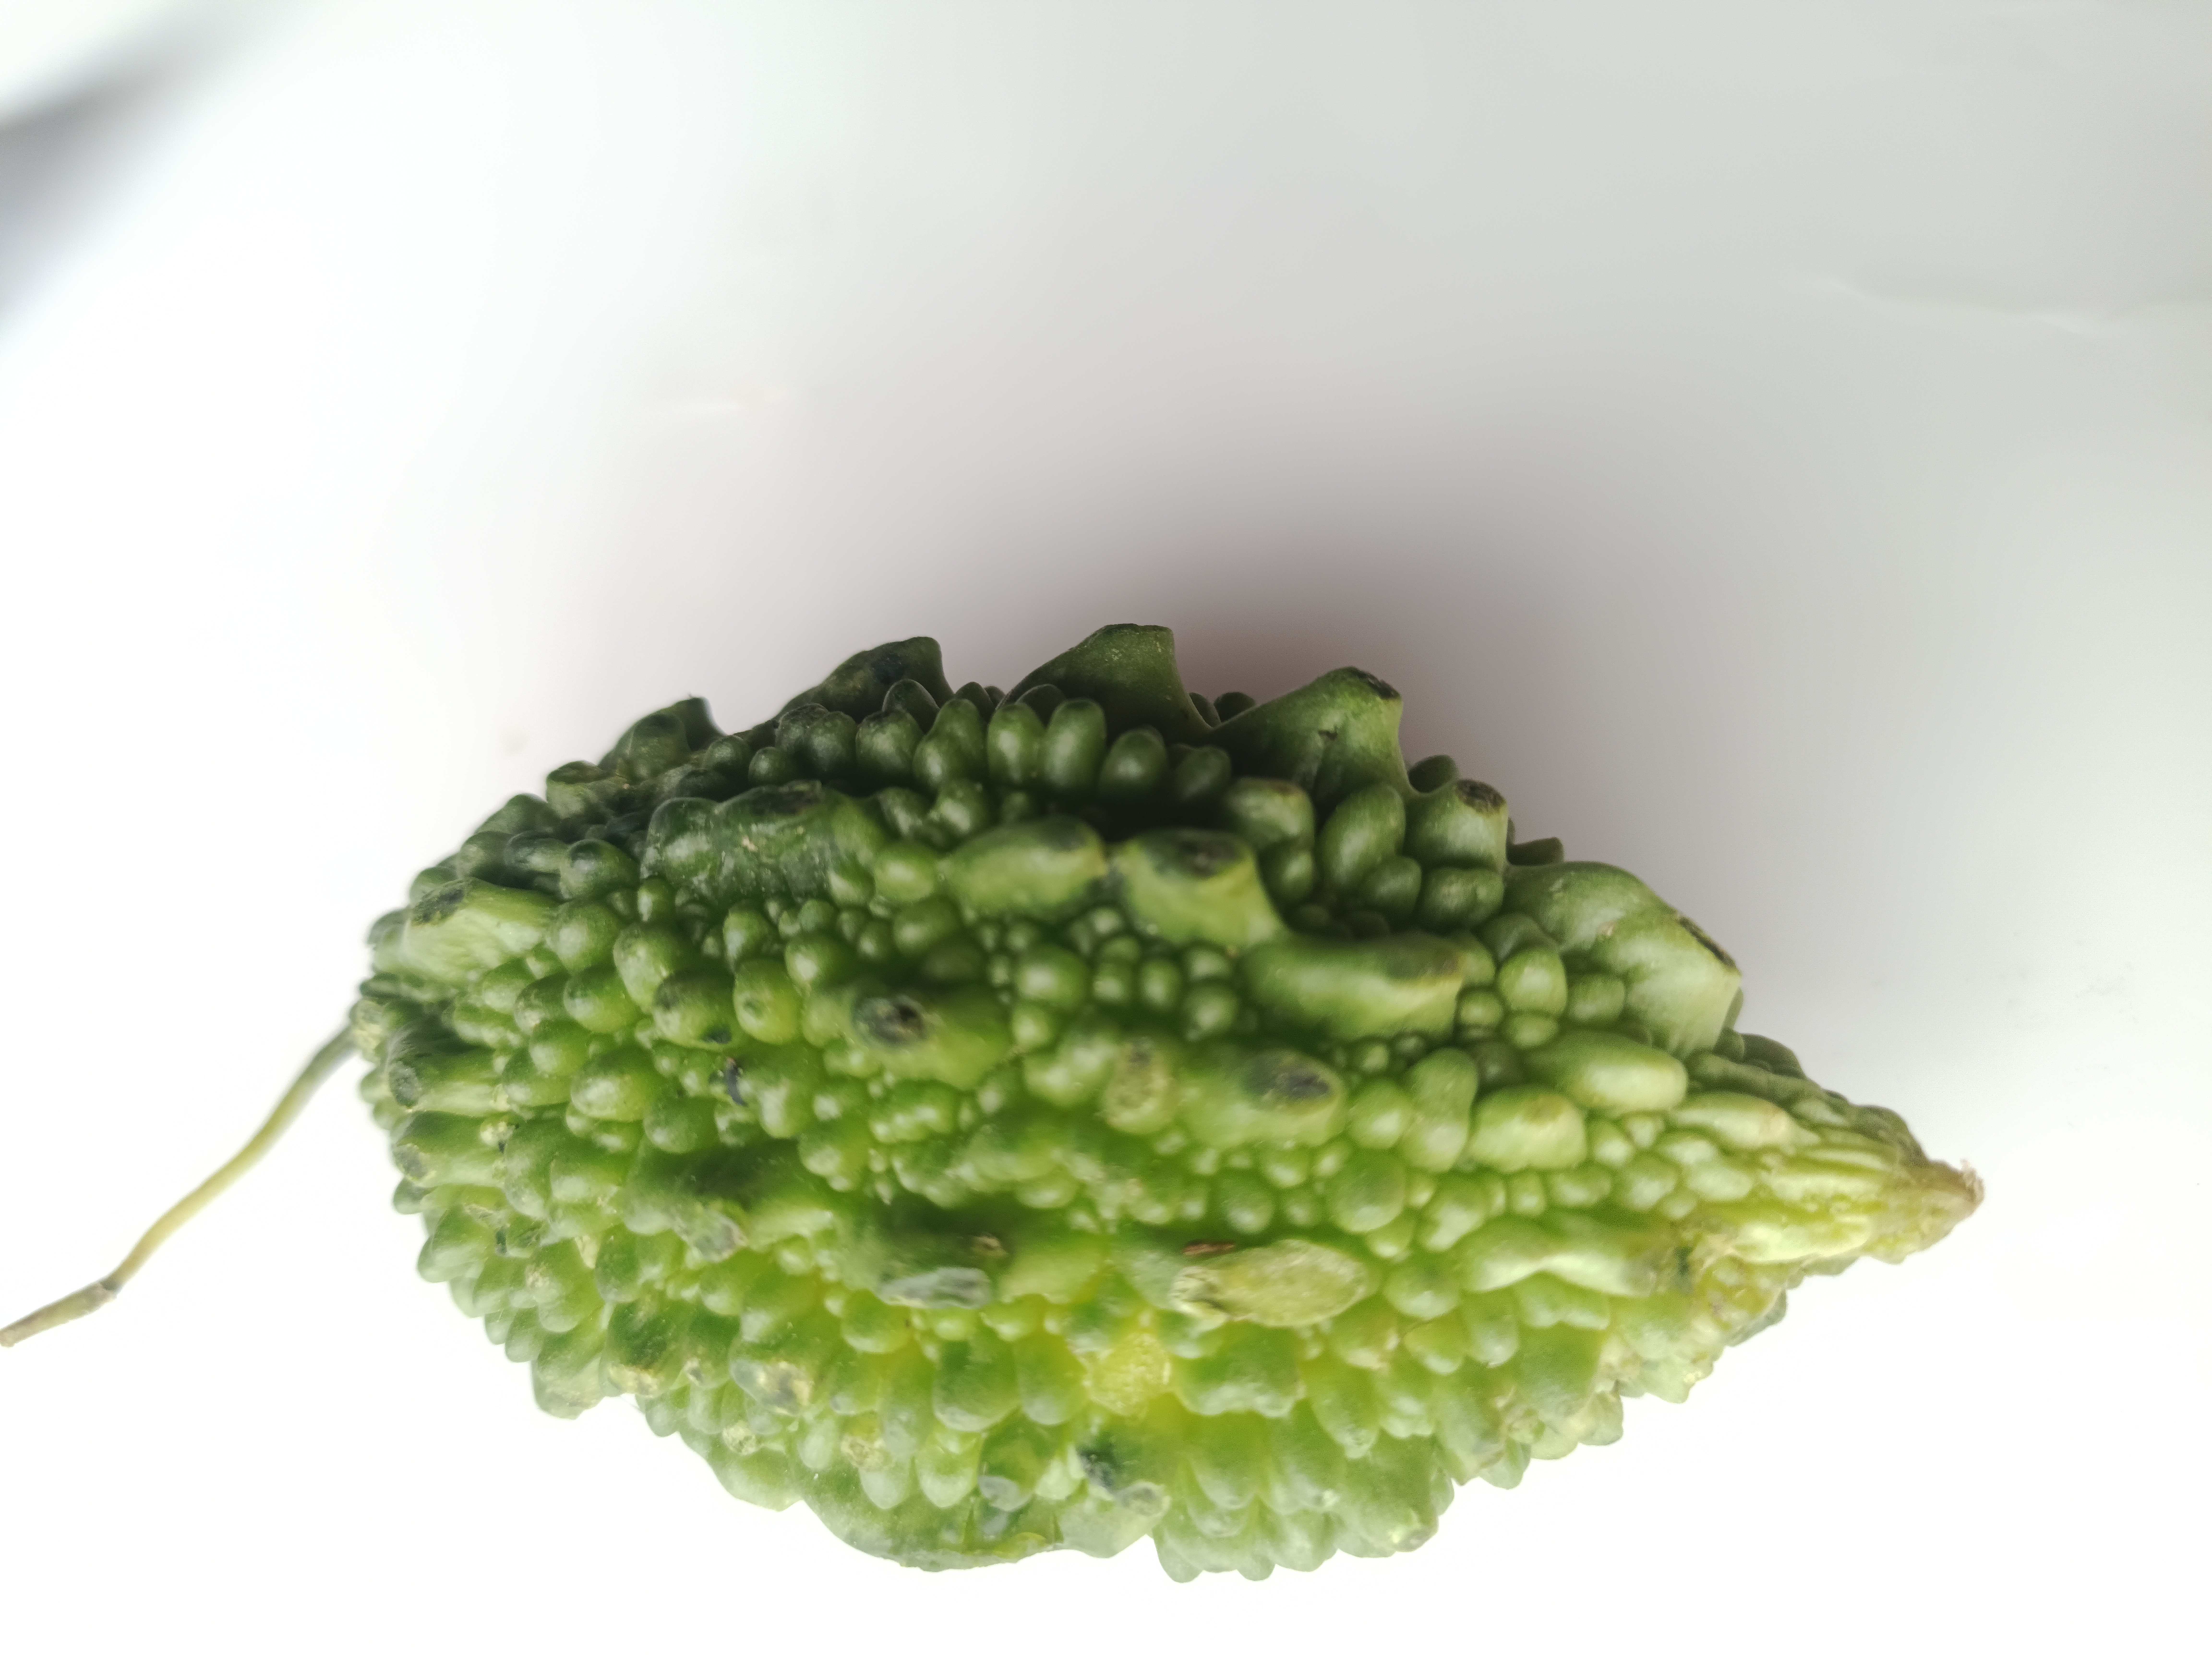
Label: Momordica charantia